Kannemeyeria

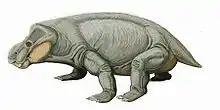
Restoration of "Kannemeyeria"

"Kannemeyeria" was about in length, about the size of an ox. Although it had a large head, it was lightweight due to the size of the eye sockets and nasal cavity. It also had limb girdles which formed massive plates of bone that helped support its heavily built body.